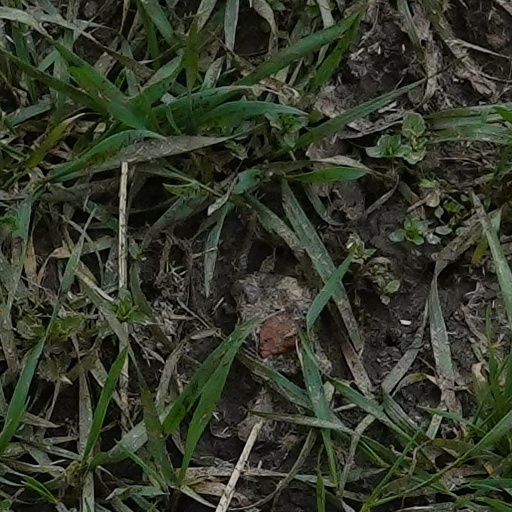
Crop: wheat